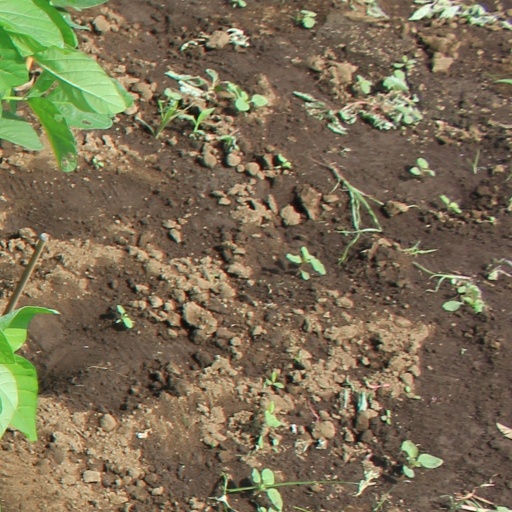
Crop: soybean